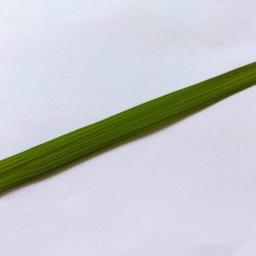
Label: Rice___Healthy